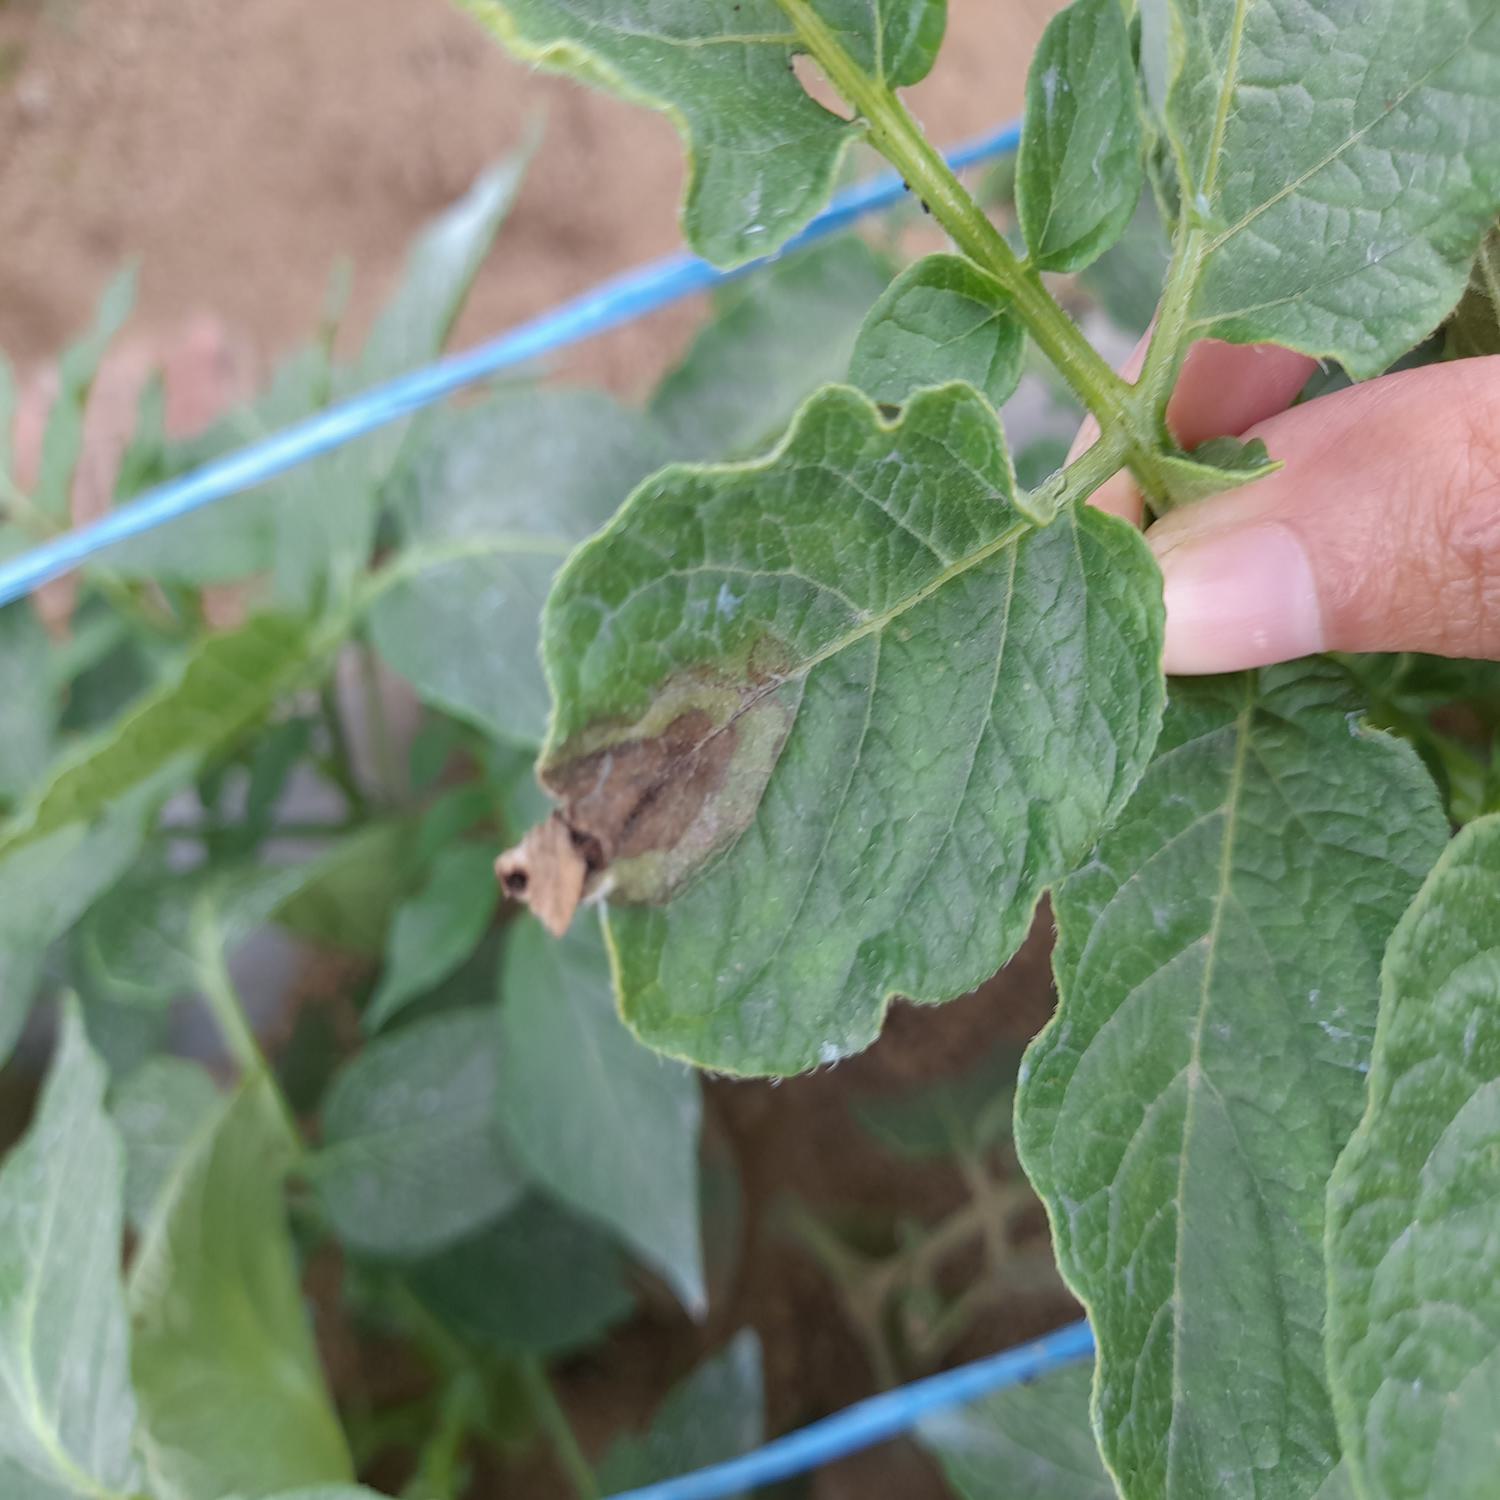
Label: Phytopthora